St Paul's, Covent Garden

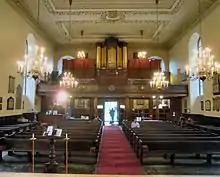
The nave from the altar

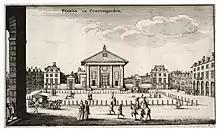
Wenceslas Hollar, before 1677

In 1630, the 4th Earl of Bedford was given permission to demolish buildings on an area of land he owned north of the Strand, and redevelop it. The result was the Covent Garden Piazza, the first formal square in London. The new buildings were classical in character. At the west end was a church, linked to two identical houses. The south side was left open.